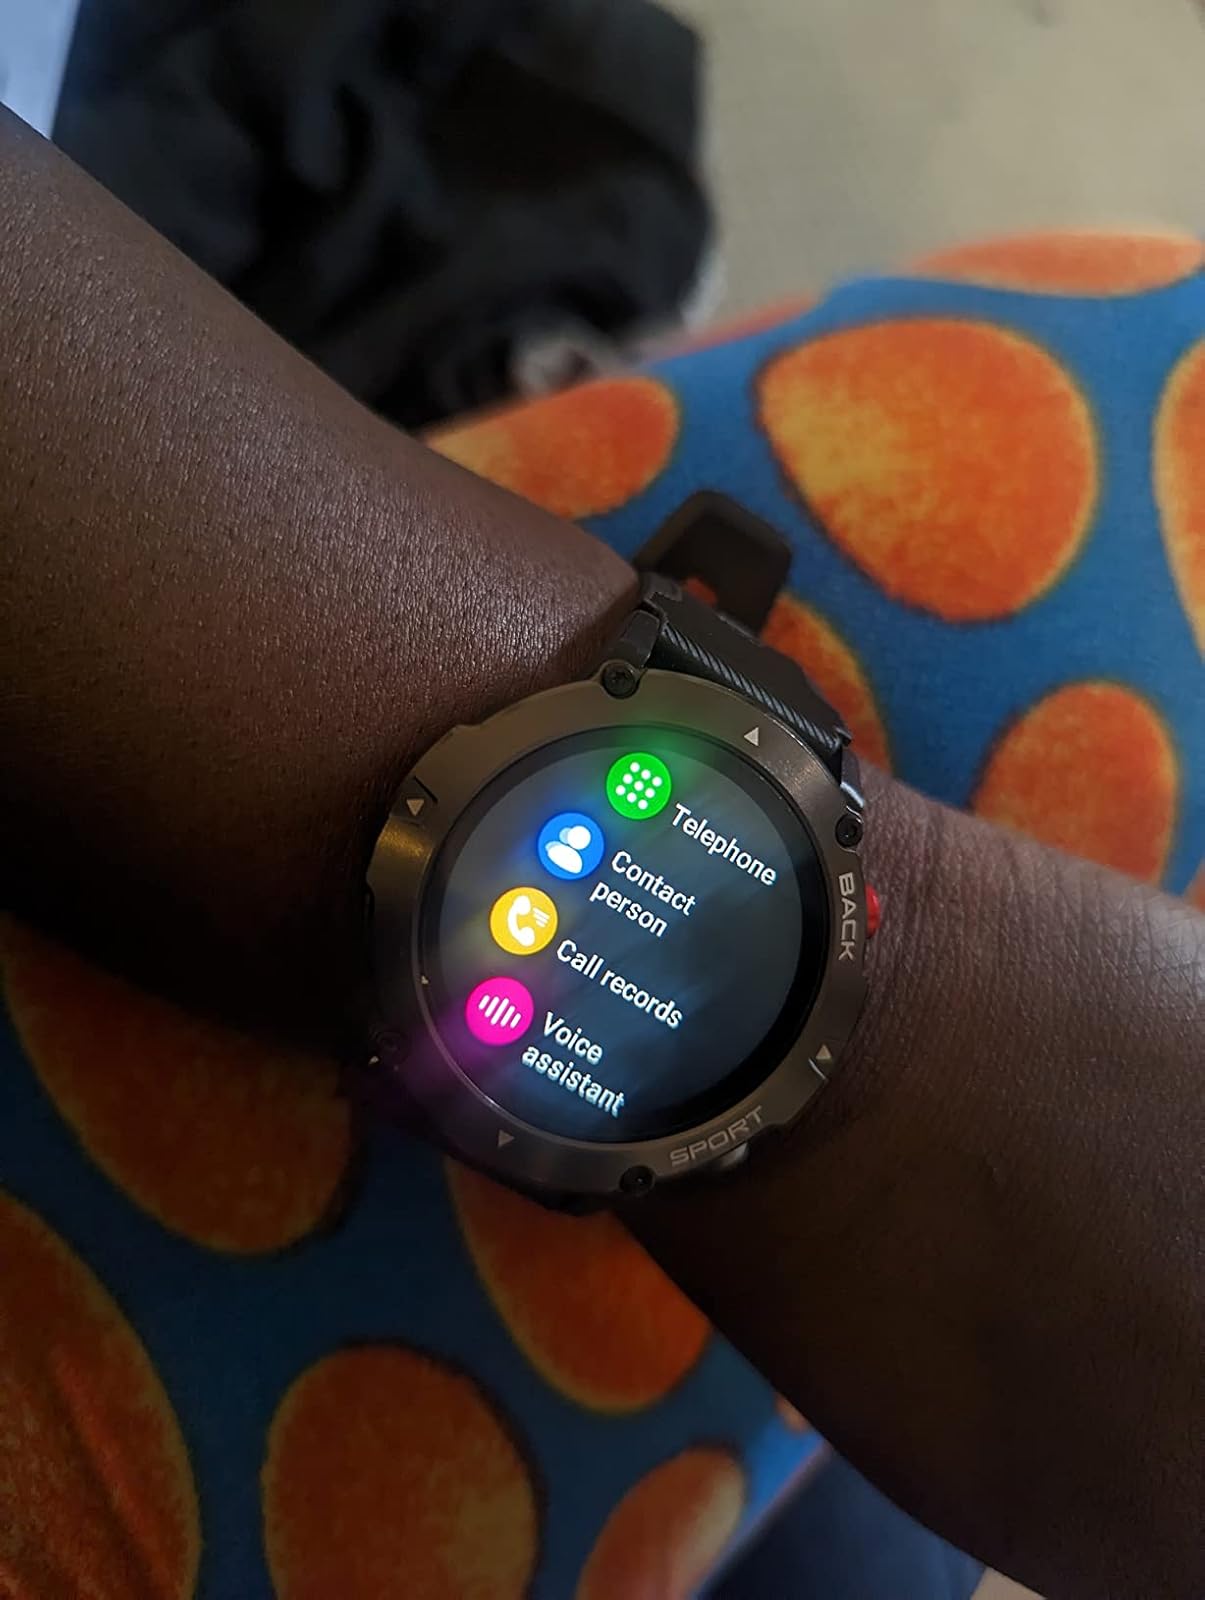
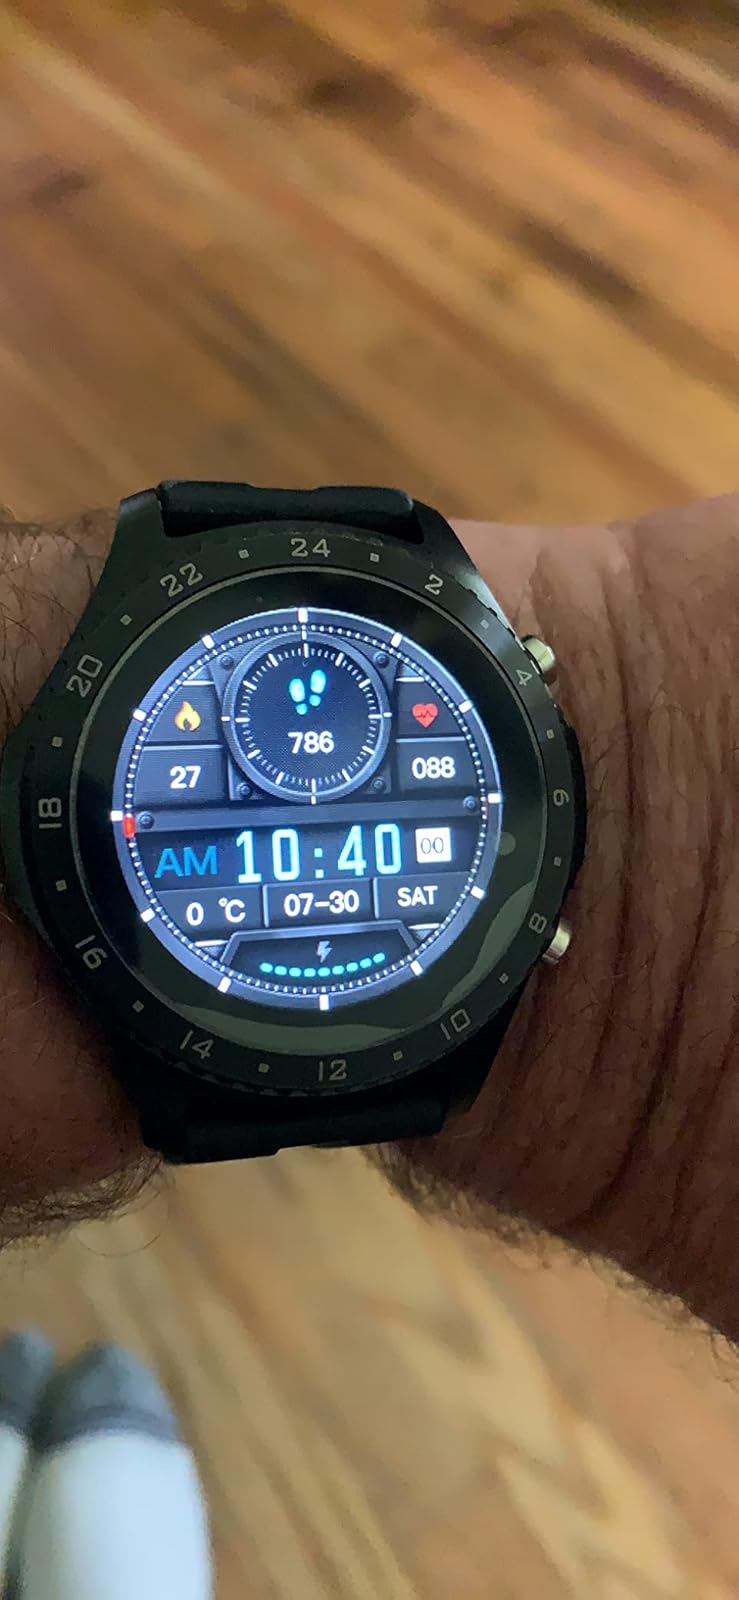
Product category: smartwatch
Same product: no